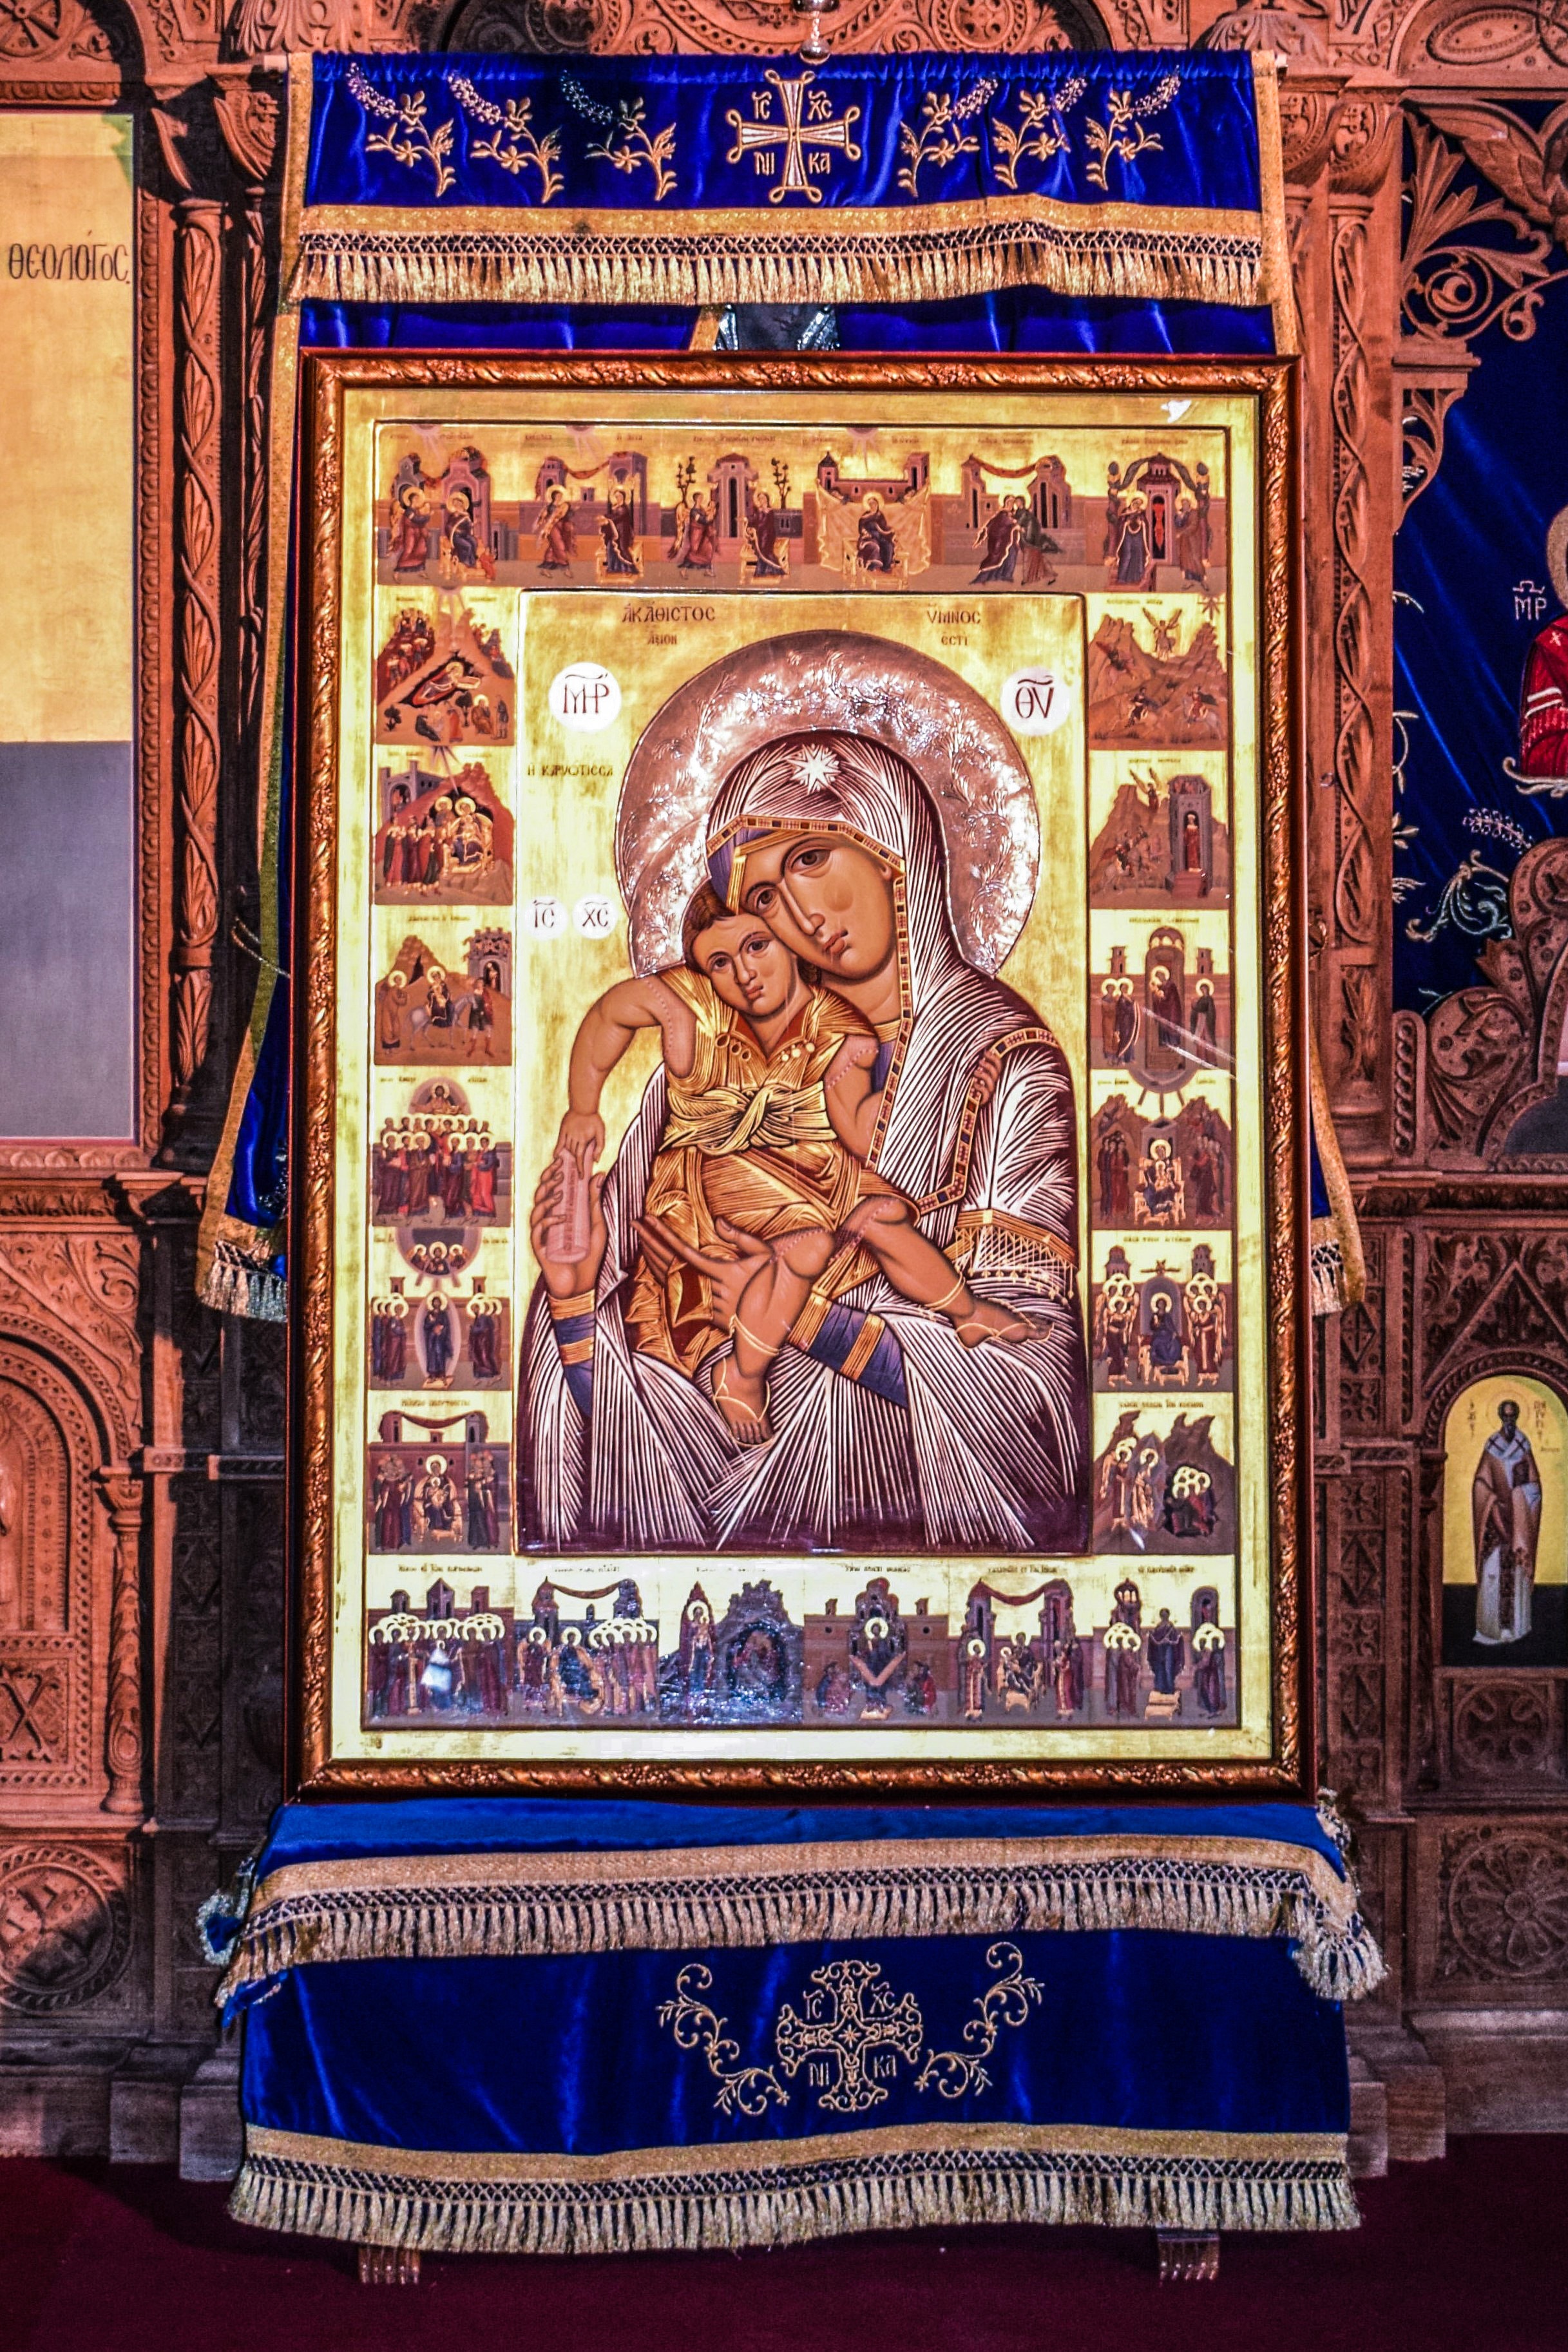
religion, church, cathedral, place of worship, monarch, art, mother, temple, altar, christianity, holy, orthodox, icon, cyprus, paralimni, virgin mary, ancient history